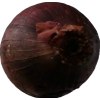
Label: red_onion